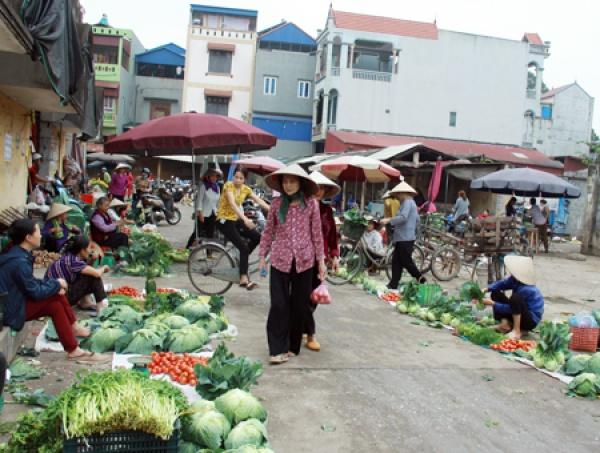
có một người phụ nữ đang cầm một túi cà chua trên tay